CoDex 1962: A Trilogy

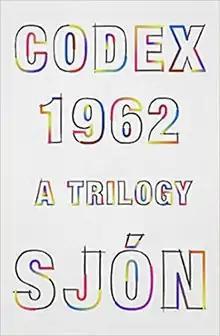
Cover of the English first edition

CoDex 1962: A Trilogy is a 2018 cross-genre novel written by Icelandic author Sjón. The trilogy is a collection of Sjón’s previously published works from 1994, 2001, and 2016. The book is narrated by protagonist Jósef Loewe, a clay figure animated into a human, and follows the story of his conception and life.